Rail transport in Malaysia

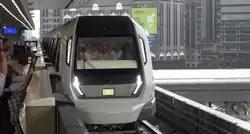
Rapid KL

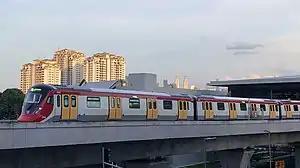
Rapid KL Putrajaya Line

As the population of the Klang Valley region grew higher and traffic congestion became much more problematic, the government had embarked on realising a public transport project to ease congestion. The new Klang Valley Mass Rapid Transit (KVMRT) project was drafted up on early 2010 with three lines to be built, which now include MRT Kajang Line, MRT Putrajaya Line and the upcoming MRT Circle Line. All three lines are operated by Rapid Rail and owned by MRT Corp. MRT stations are also supported with additional parking areas and feeder buses for last mile connectivity.